Vittoria Ceretti

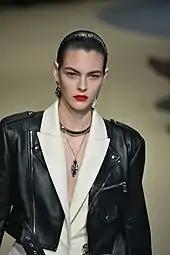
Vittoria Ceretti walking the runway for Alexander McQueen in 2018

Ceretti began her modelling career at the age of 14 and earned a place among the finalists of Elite Model Look Italia. She made her runway debut in the Italian city of Milan, for the designer Kristina Ti.